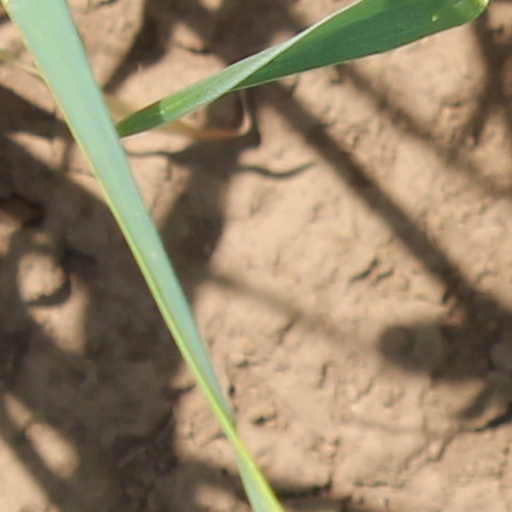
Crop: wheat